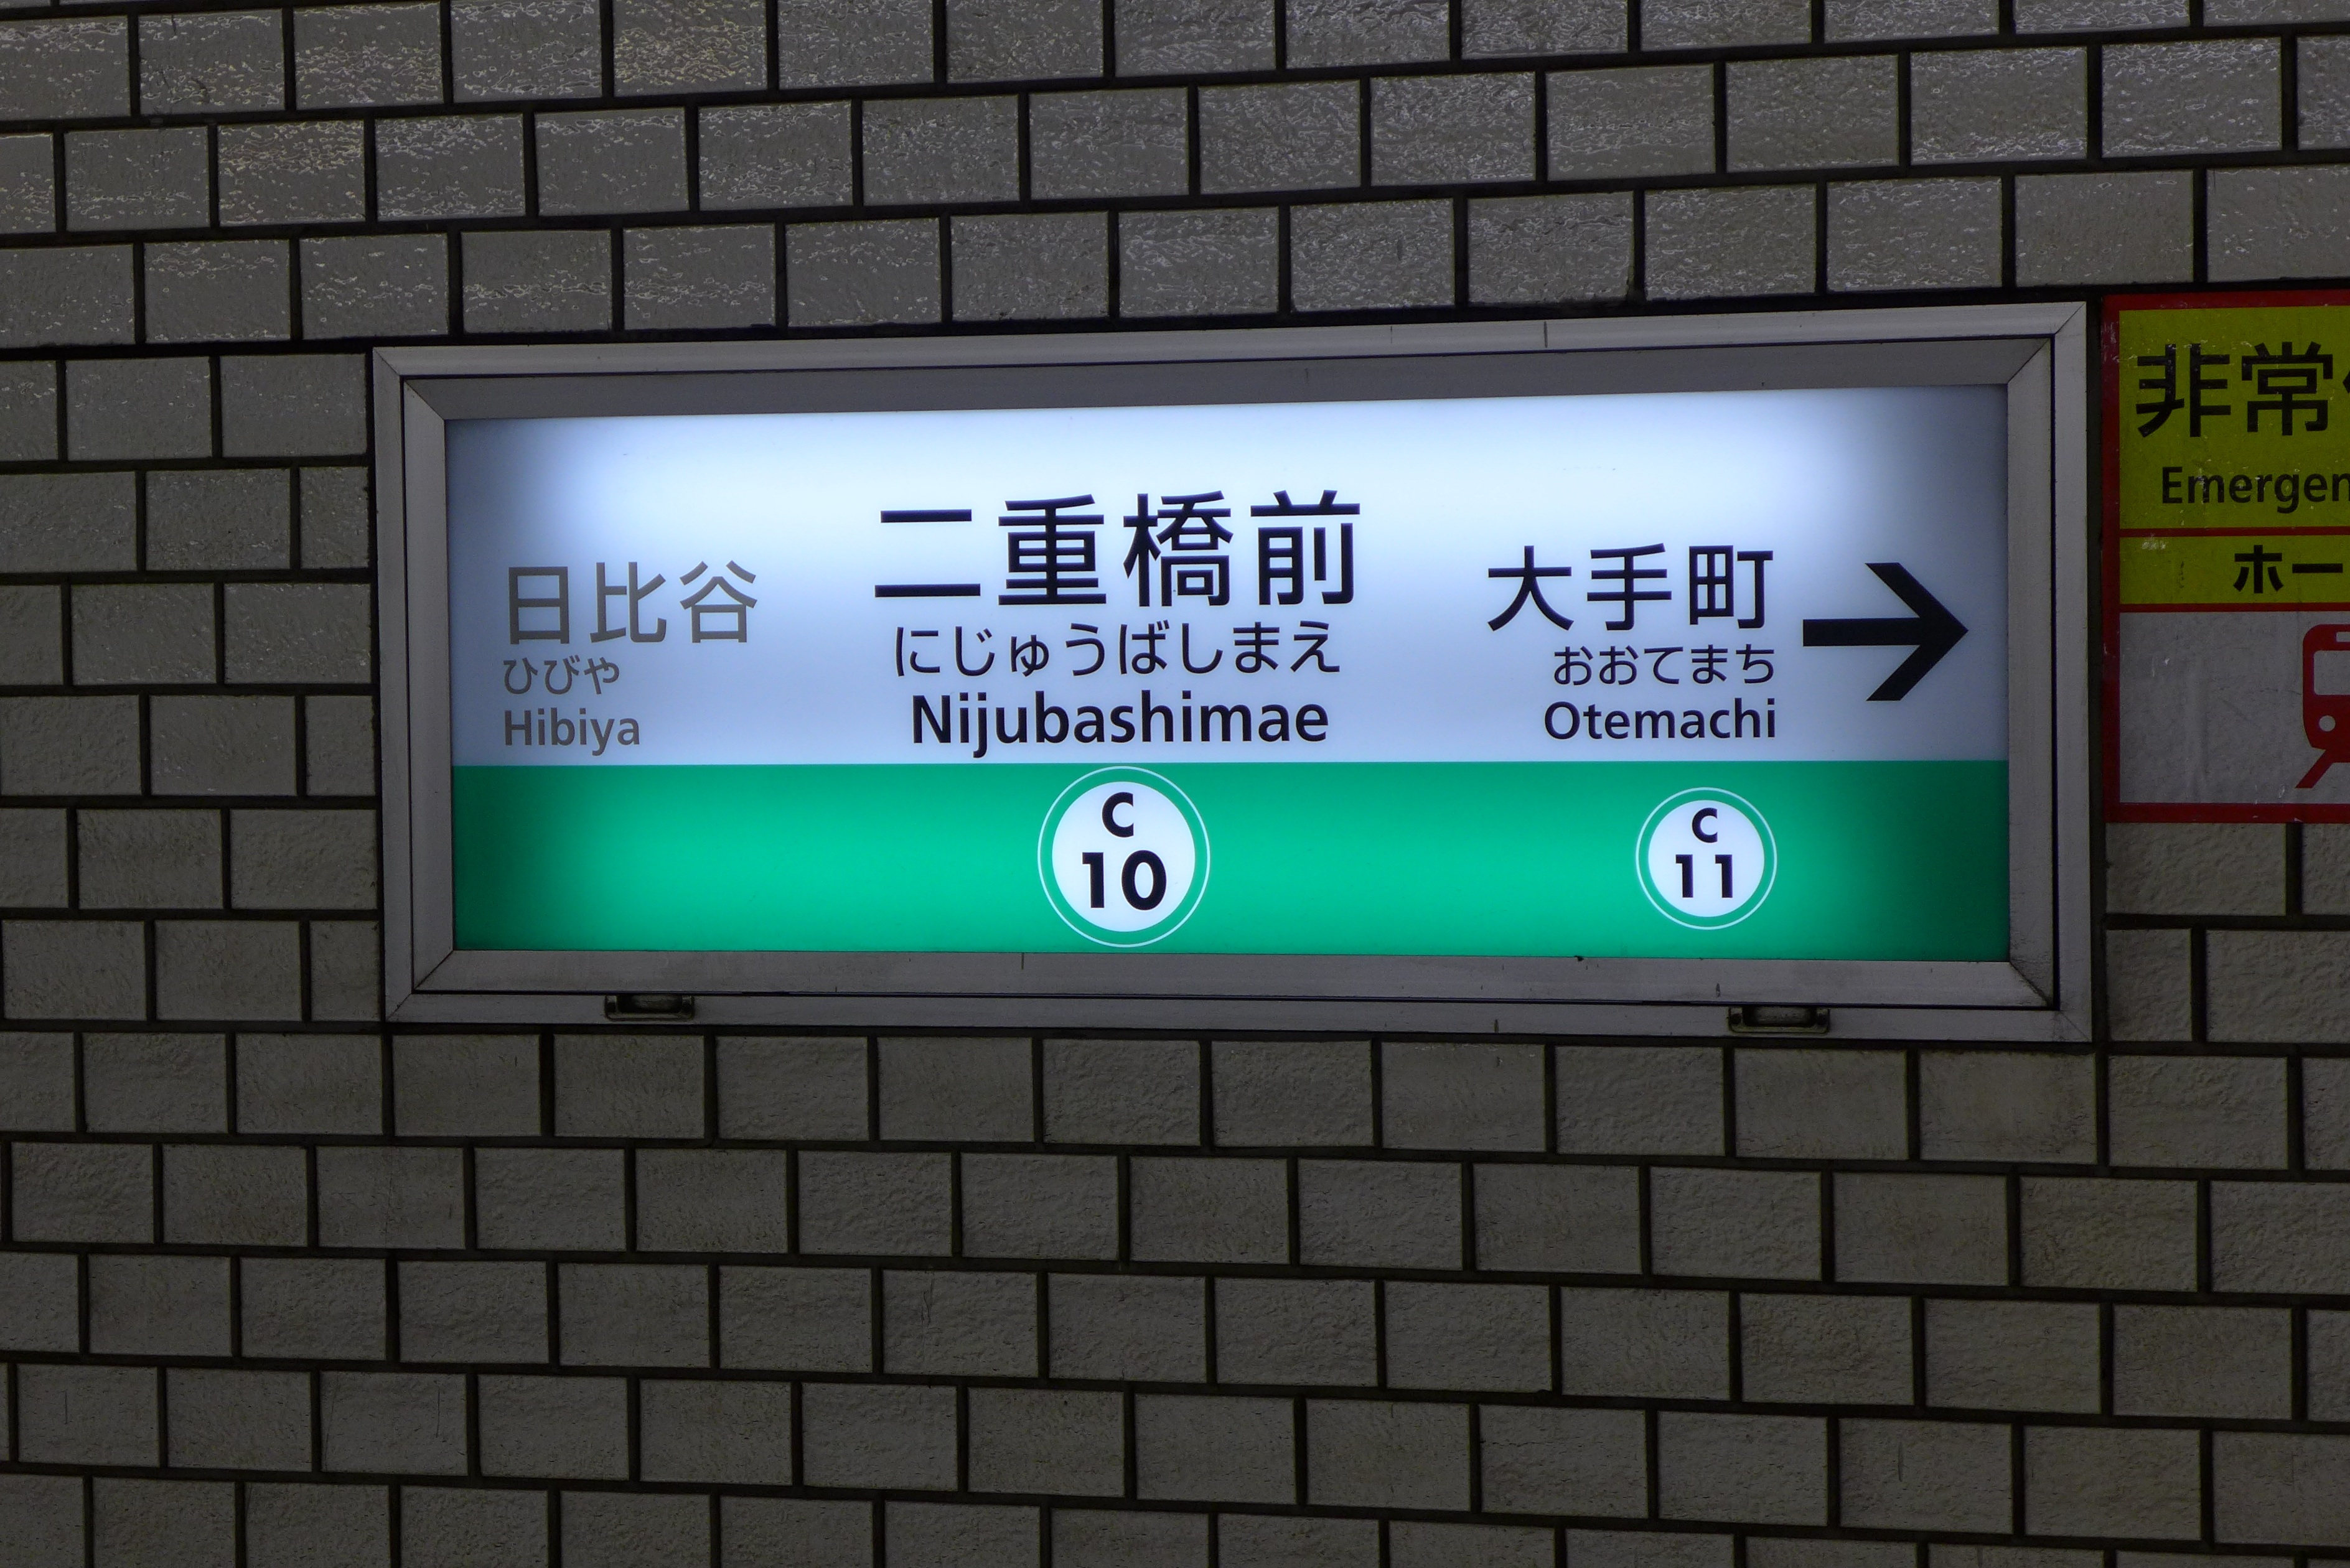
number, sign, street sign, signage, lighting, scoreboard, billboard, personal computer hardware, display device, vehicle registration plate, electronic signage, flat panel display, before the double bridge, chiyoda line